Bundoran

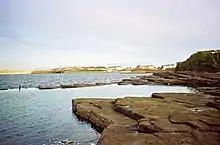
The natural swimming pool

During The Emergency of 1939–45 the GNR introduced the "Bundoran Express" that linked Dublin and Bundoran via and Enniskillen. It also carried pilgrims to and from Pettigo, which was the nearest station for Lough Derg in County Donegal. There were also through trains between Bundoran and Belfast.